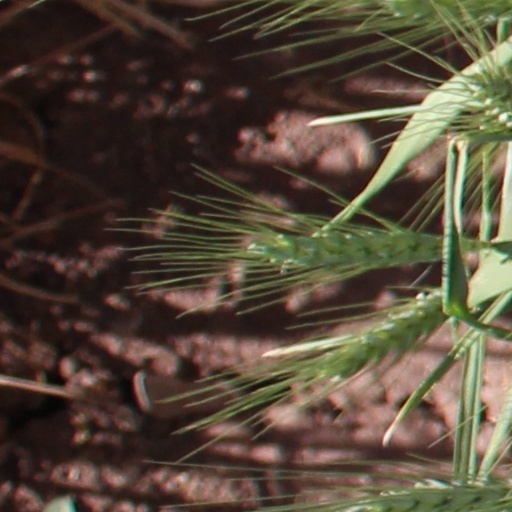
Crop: wheat